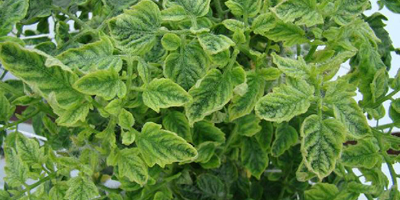
Label: Tomato leaf yellow virus
Plant: Tomato
Condition: yellow virus